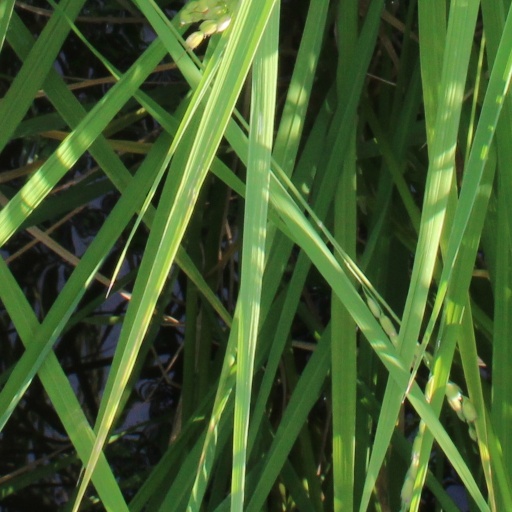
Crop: rice